William Frawley

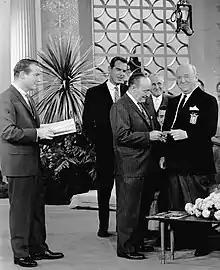
While appearing on "My Three Sons", Frawley was the subject of "This Is Your Life" in January 1961. He received a lifetime baseball pass from the Angels' Fred Haney. Fred MacMurray also was part of the show.

Frawley next joined the cast of the ABC (later CBS) situation comedy "My Three Sons", playing live-in grandfather and housekeeper Michael Francis "Bub" O'Casey beginning in 1960. Featuring Fred MacMurray, the series was about a widower raising his three sons.